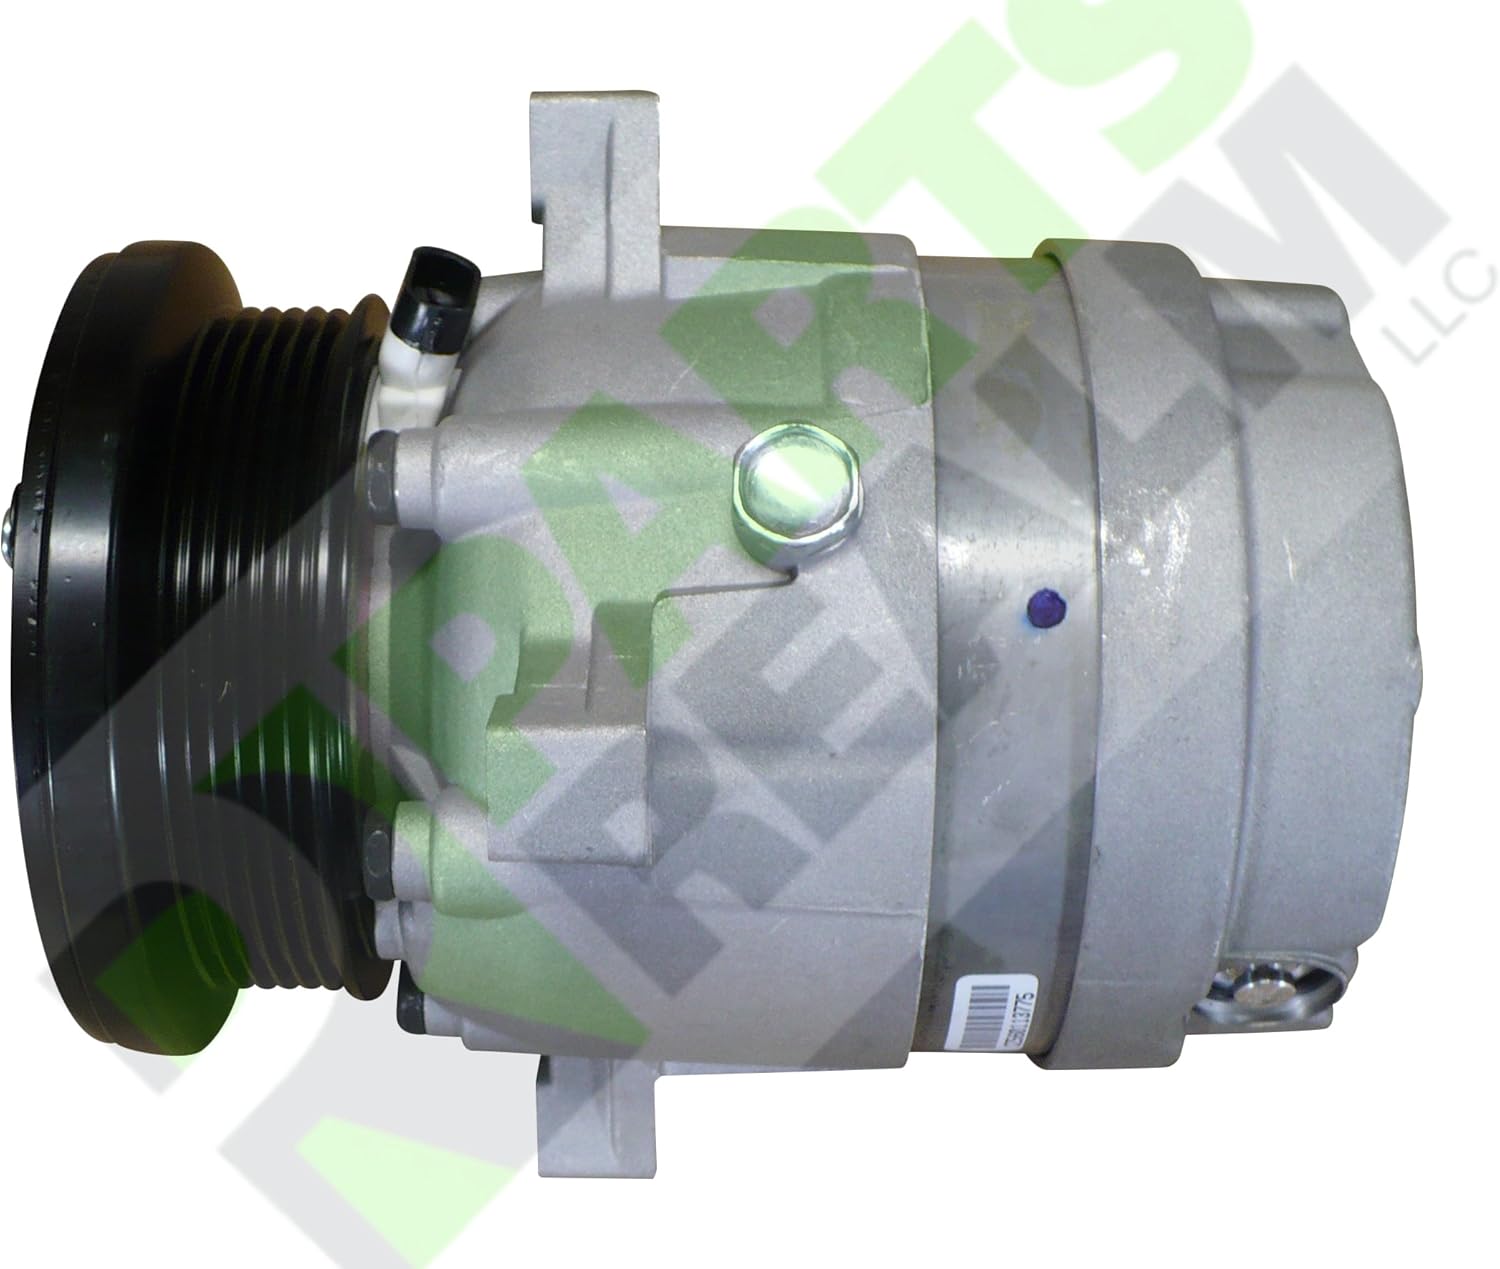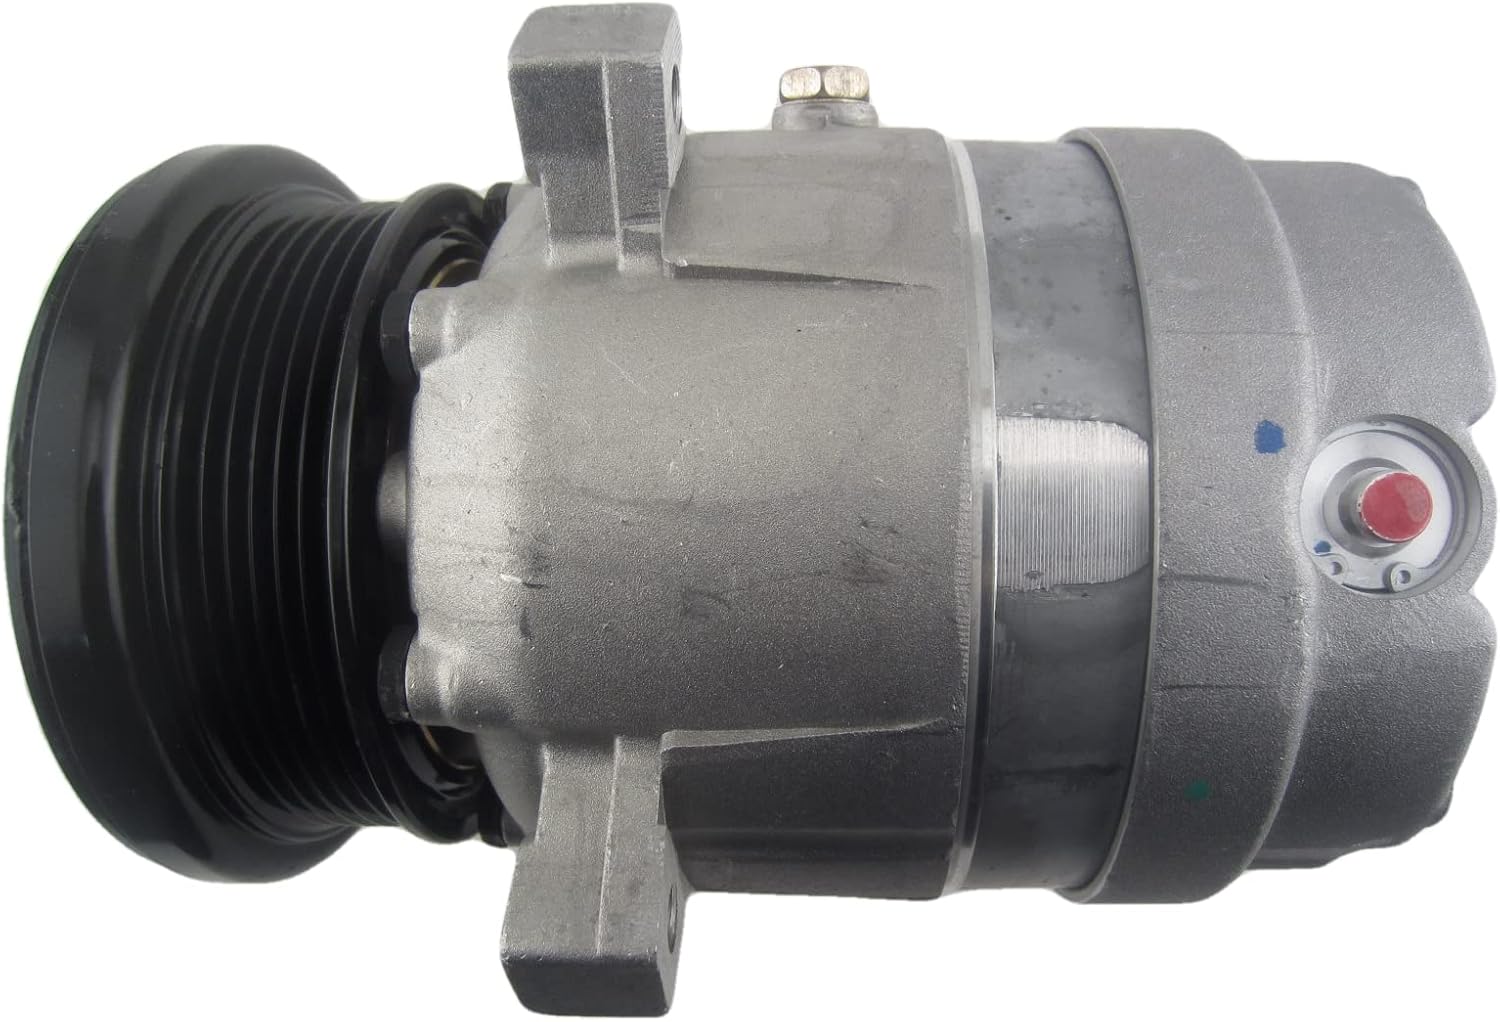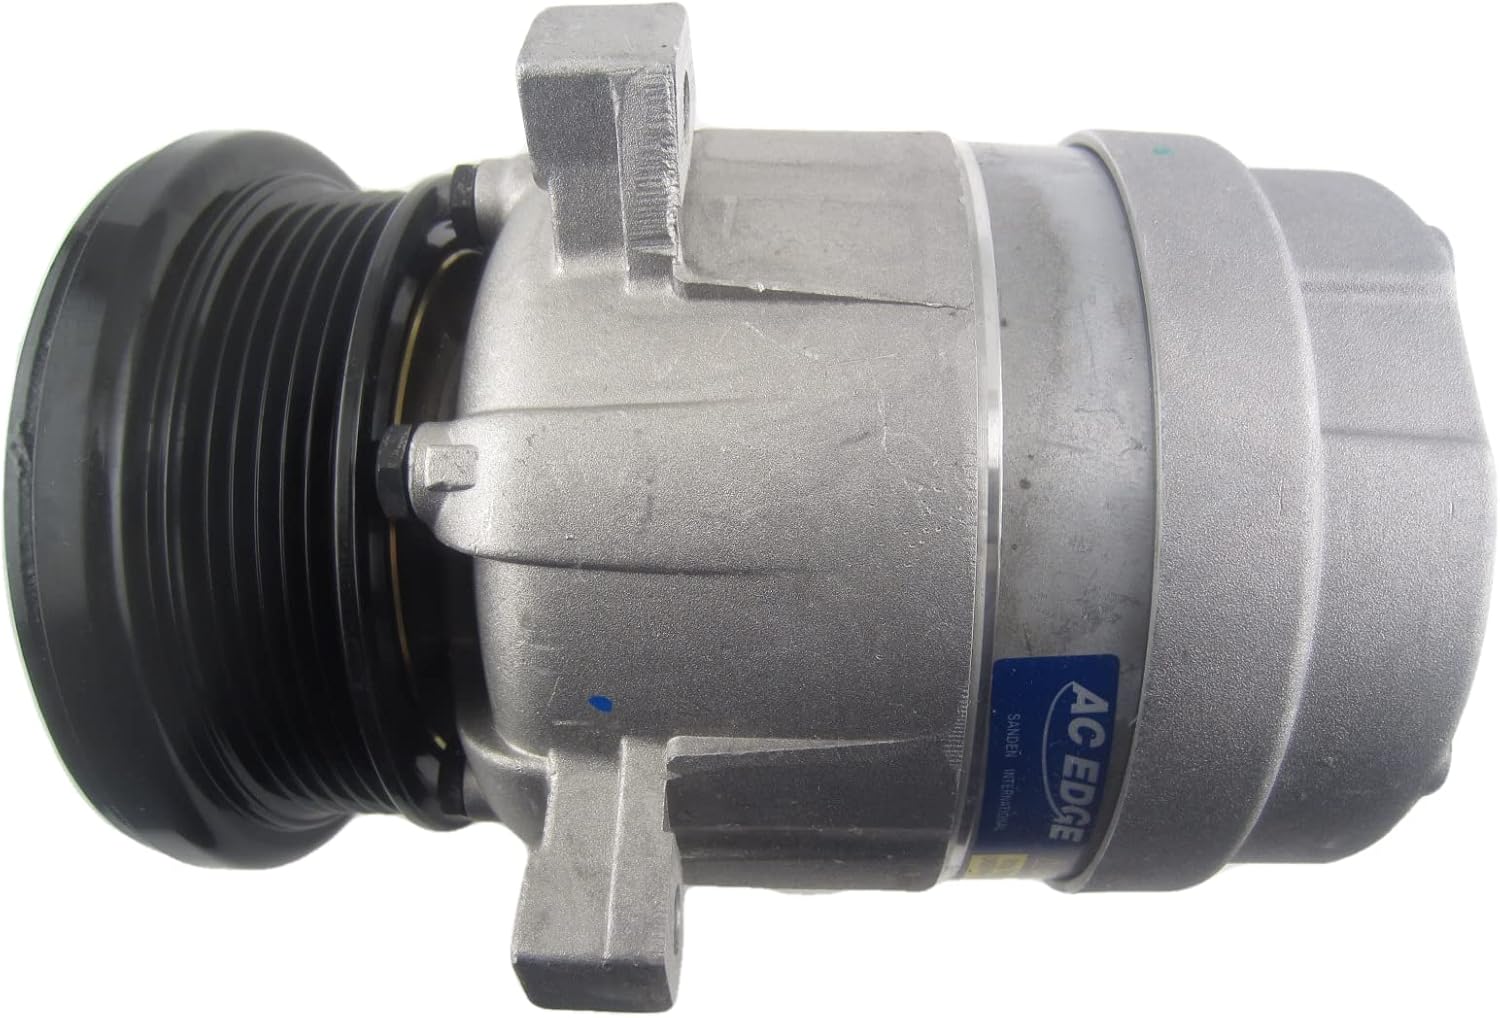
Parts Realm CO-20343RP Compressor - Remanufactured
Category: Tools & Home Improvement
Rebuilt Compressor with Clutch
Features: Exact Fit Replacement Parts | Air Conditioning Compressor with Clutch